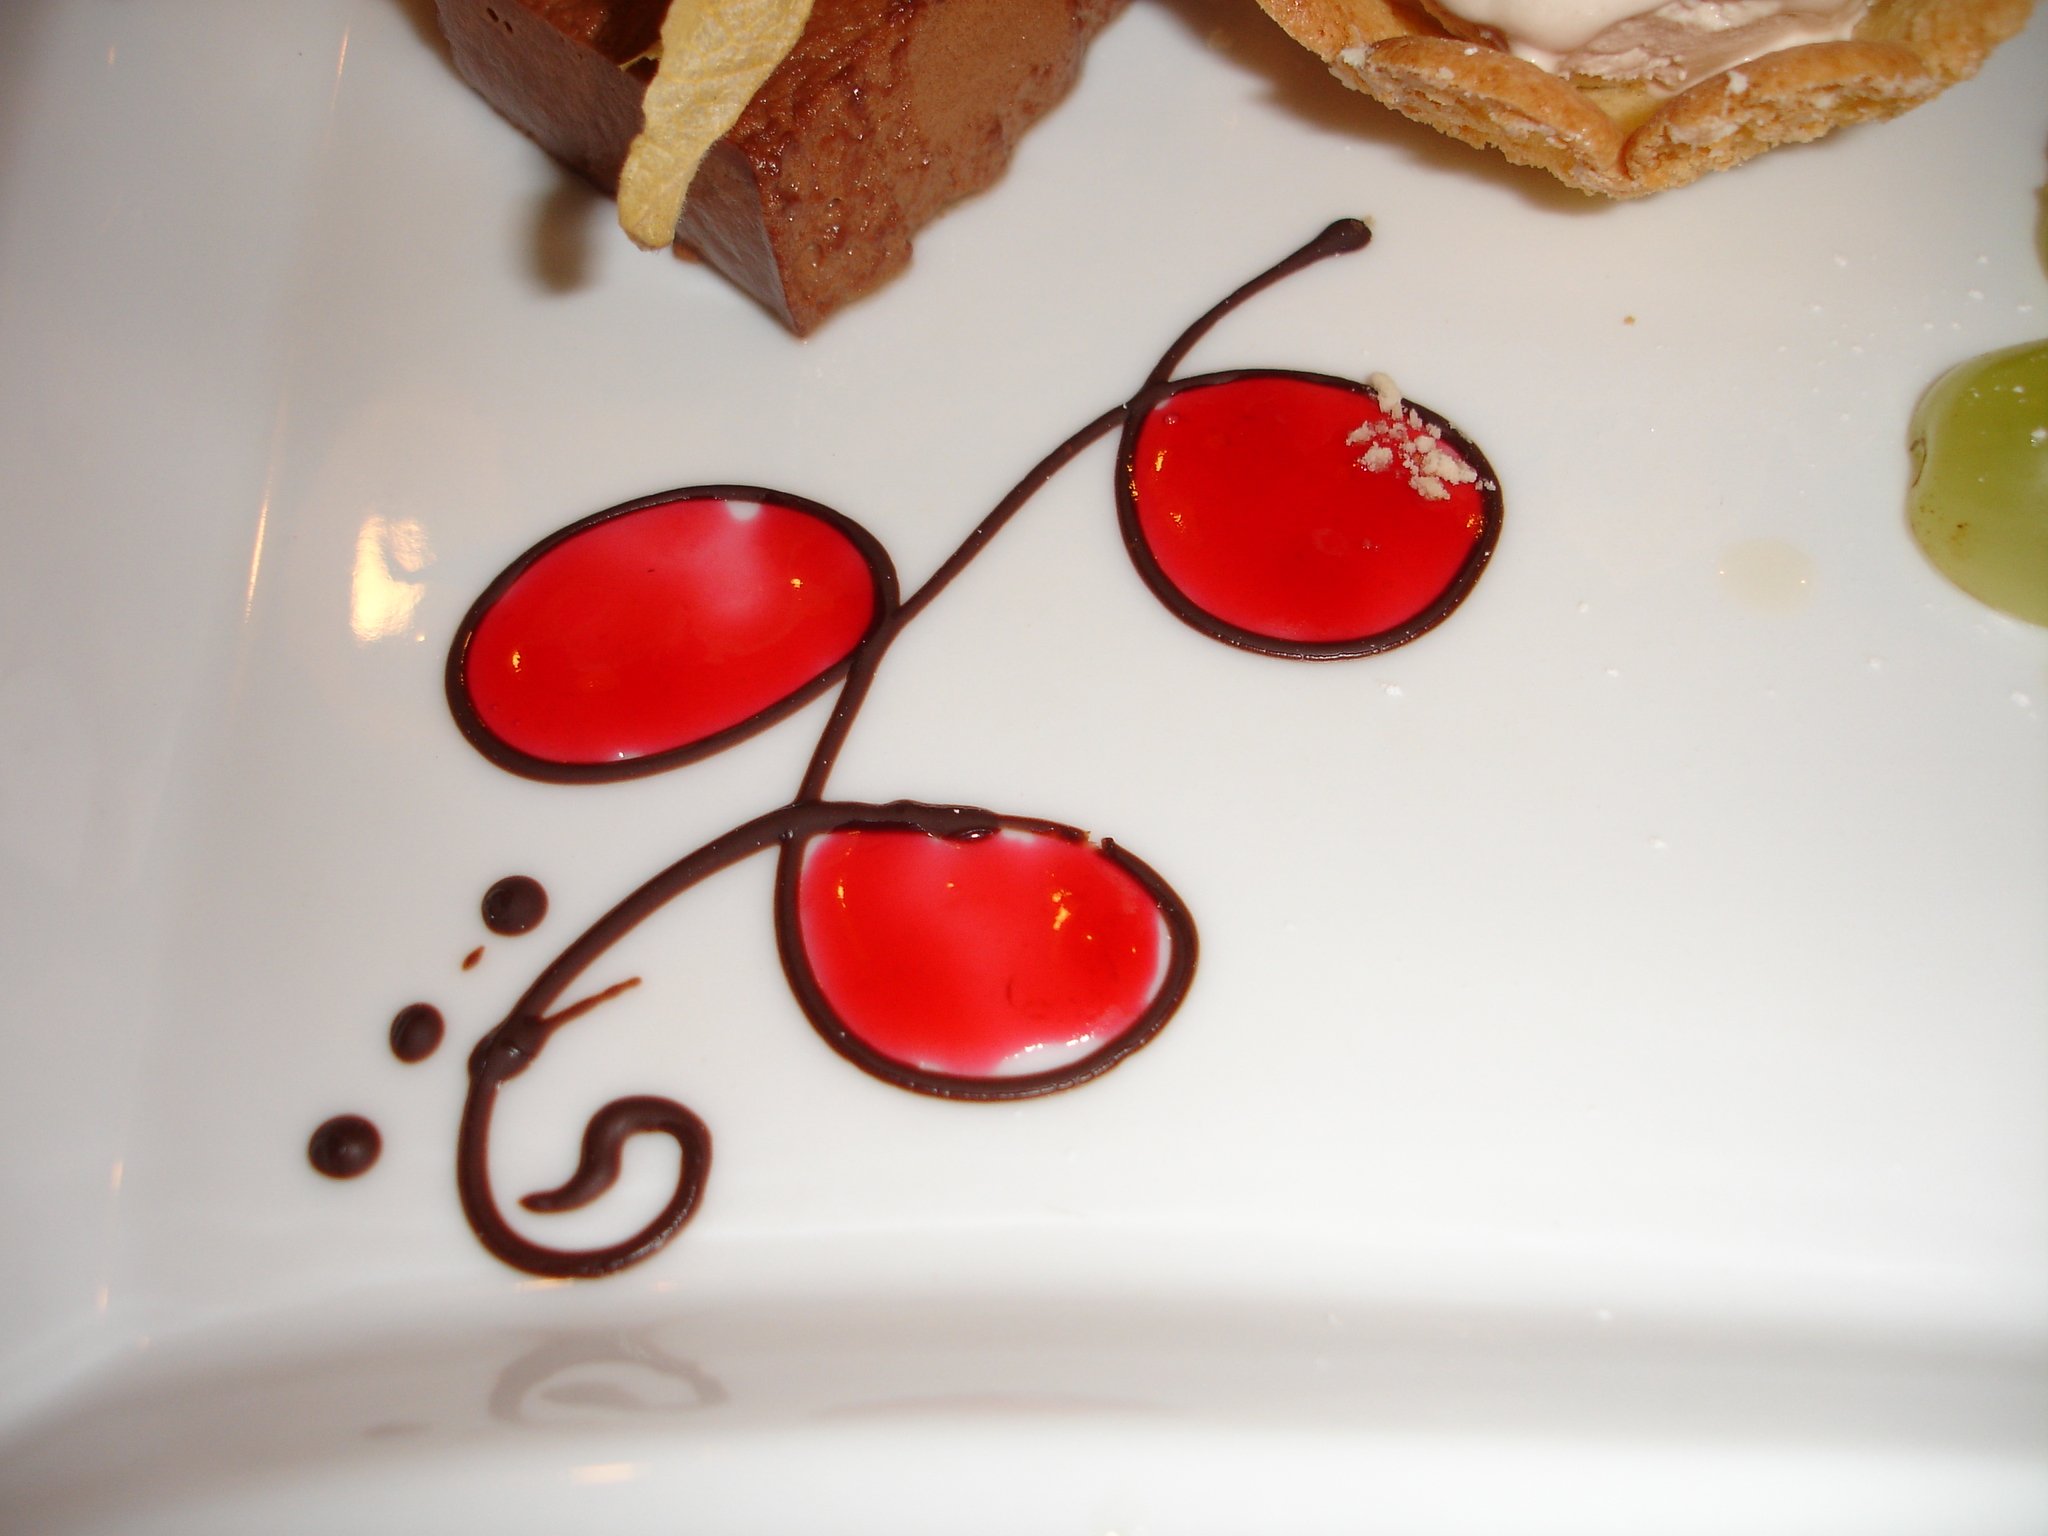
flower, petal, food, red, produce, chocolate, dessert, eat, strawberry, ornament, icing, sweetness